Basque Country (autonomous community)

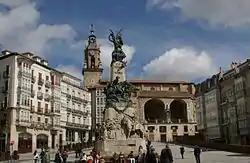
Monument to the Battle of Vitoria, part of Spanish Independence War against the French rule.

The forerunner of the Gernika Statute was the short-lived Statute of Autonomy for Álava, Gipuzkoa and Biscay, which came to be enforced in October 1936 just in Biscay, with the Spanish Civil War already raging, and which was automatically abolished when the Spanish Nationalist troops occupied the territory.